Riverside South, Manhattan

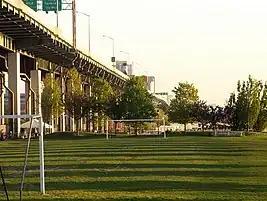
Soccer field at northern end of Riverside Park South

The southernmost section of Riverside South, which had been set aside for television studios, needed to be rezoned before residential structures could be built there. In October 2008, Extell proposed constructing Riverside Center, a set of five mostly residential towers between 59th and 61st streets, to complete the development. Originally, Christian de Portzamparc was hired to design the buildings. Riverside Center, covering , was modeled on the design of Battery Park City, with 2,500 residential units, retail, a cinema, a K-5 school, a hotel, and open space. The first site, known as site 2, would have contained 616 apartments and a school. Local residents quickly organized in opposition to the plans; among other things, they objected to the presence of 1,800 parking spaces and an automobile dealership. In mid-2010, Community Board 7 voted to recommend that the city government disapprove the plans for Riverside Center, and Manhattan borough president Scott Stringer also refused to accept the plans. In response, two lawyers and three lobbyists from Extell began negotiating with the city government. Extell agreed to add a school and affordable housing, cancel plans for a department store, and improve parks in the area.